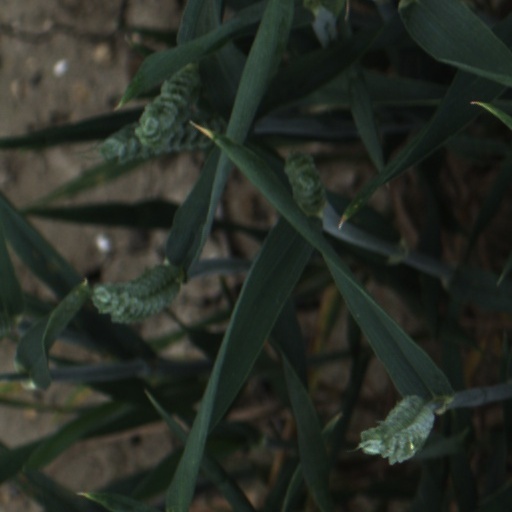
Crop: wheat